Rebecca Lee Crumpler

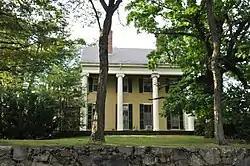
Nathaniel Topliff Allen Homestead, where the West Newton English and Classical School was located beginning 1854

In 1860, bearing letters of recommendation from her physician-employers, Crumpler was accepted into the elite West Newton English and Classical School in Massachusetts, where she was a "special student in mathematics". Crumpler taught in Wilmington, beginning in 1874 and in New Castle, Delaware, beginning in 1876.